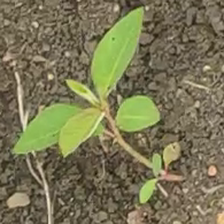
Weed species: Moti_dudhi(Euphorbia_geneculata_L)